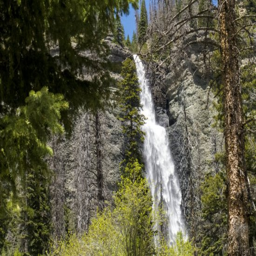
this was the first waterfall , walk another mile to more